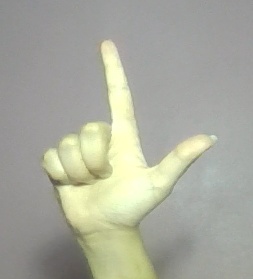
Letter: laam